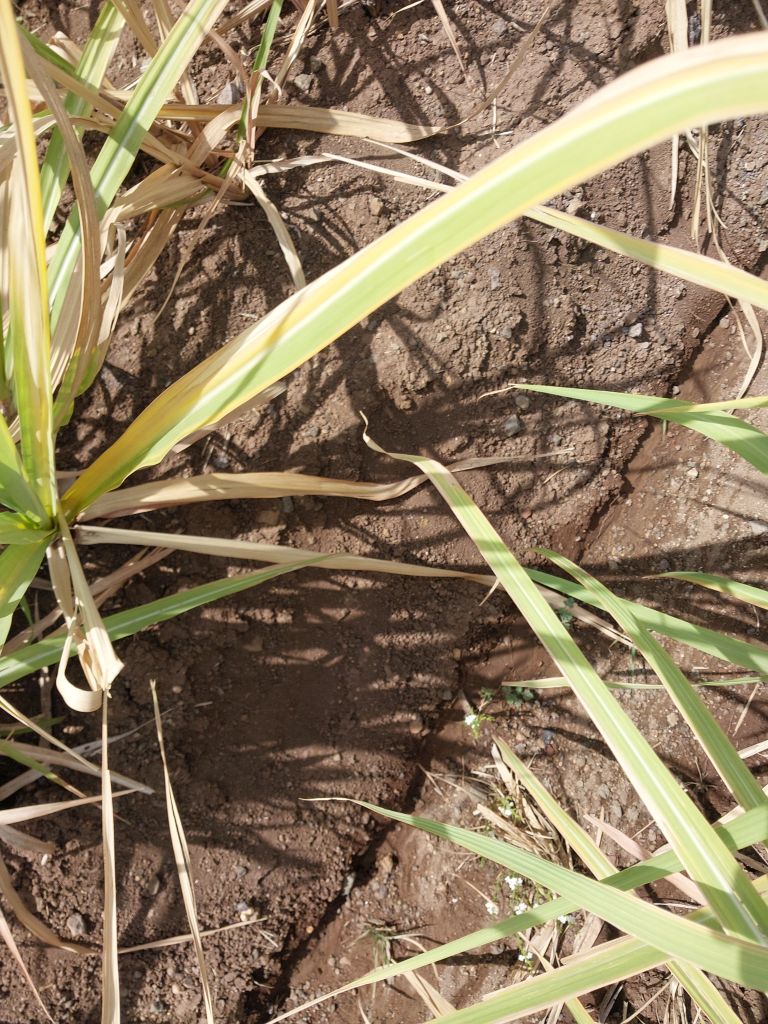
Label: Yellow Leaf